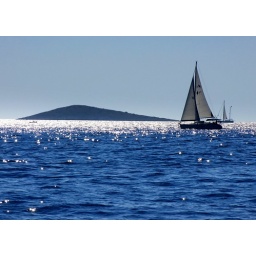
A yacht under sail off the Croatian coast near Primosten, central Adriatic sea ~ July 2010.